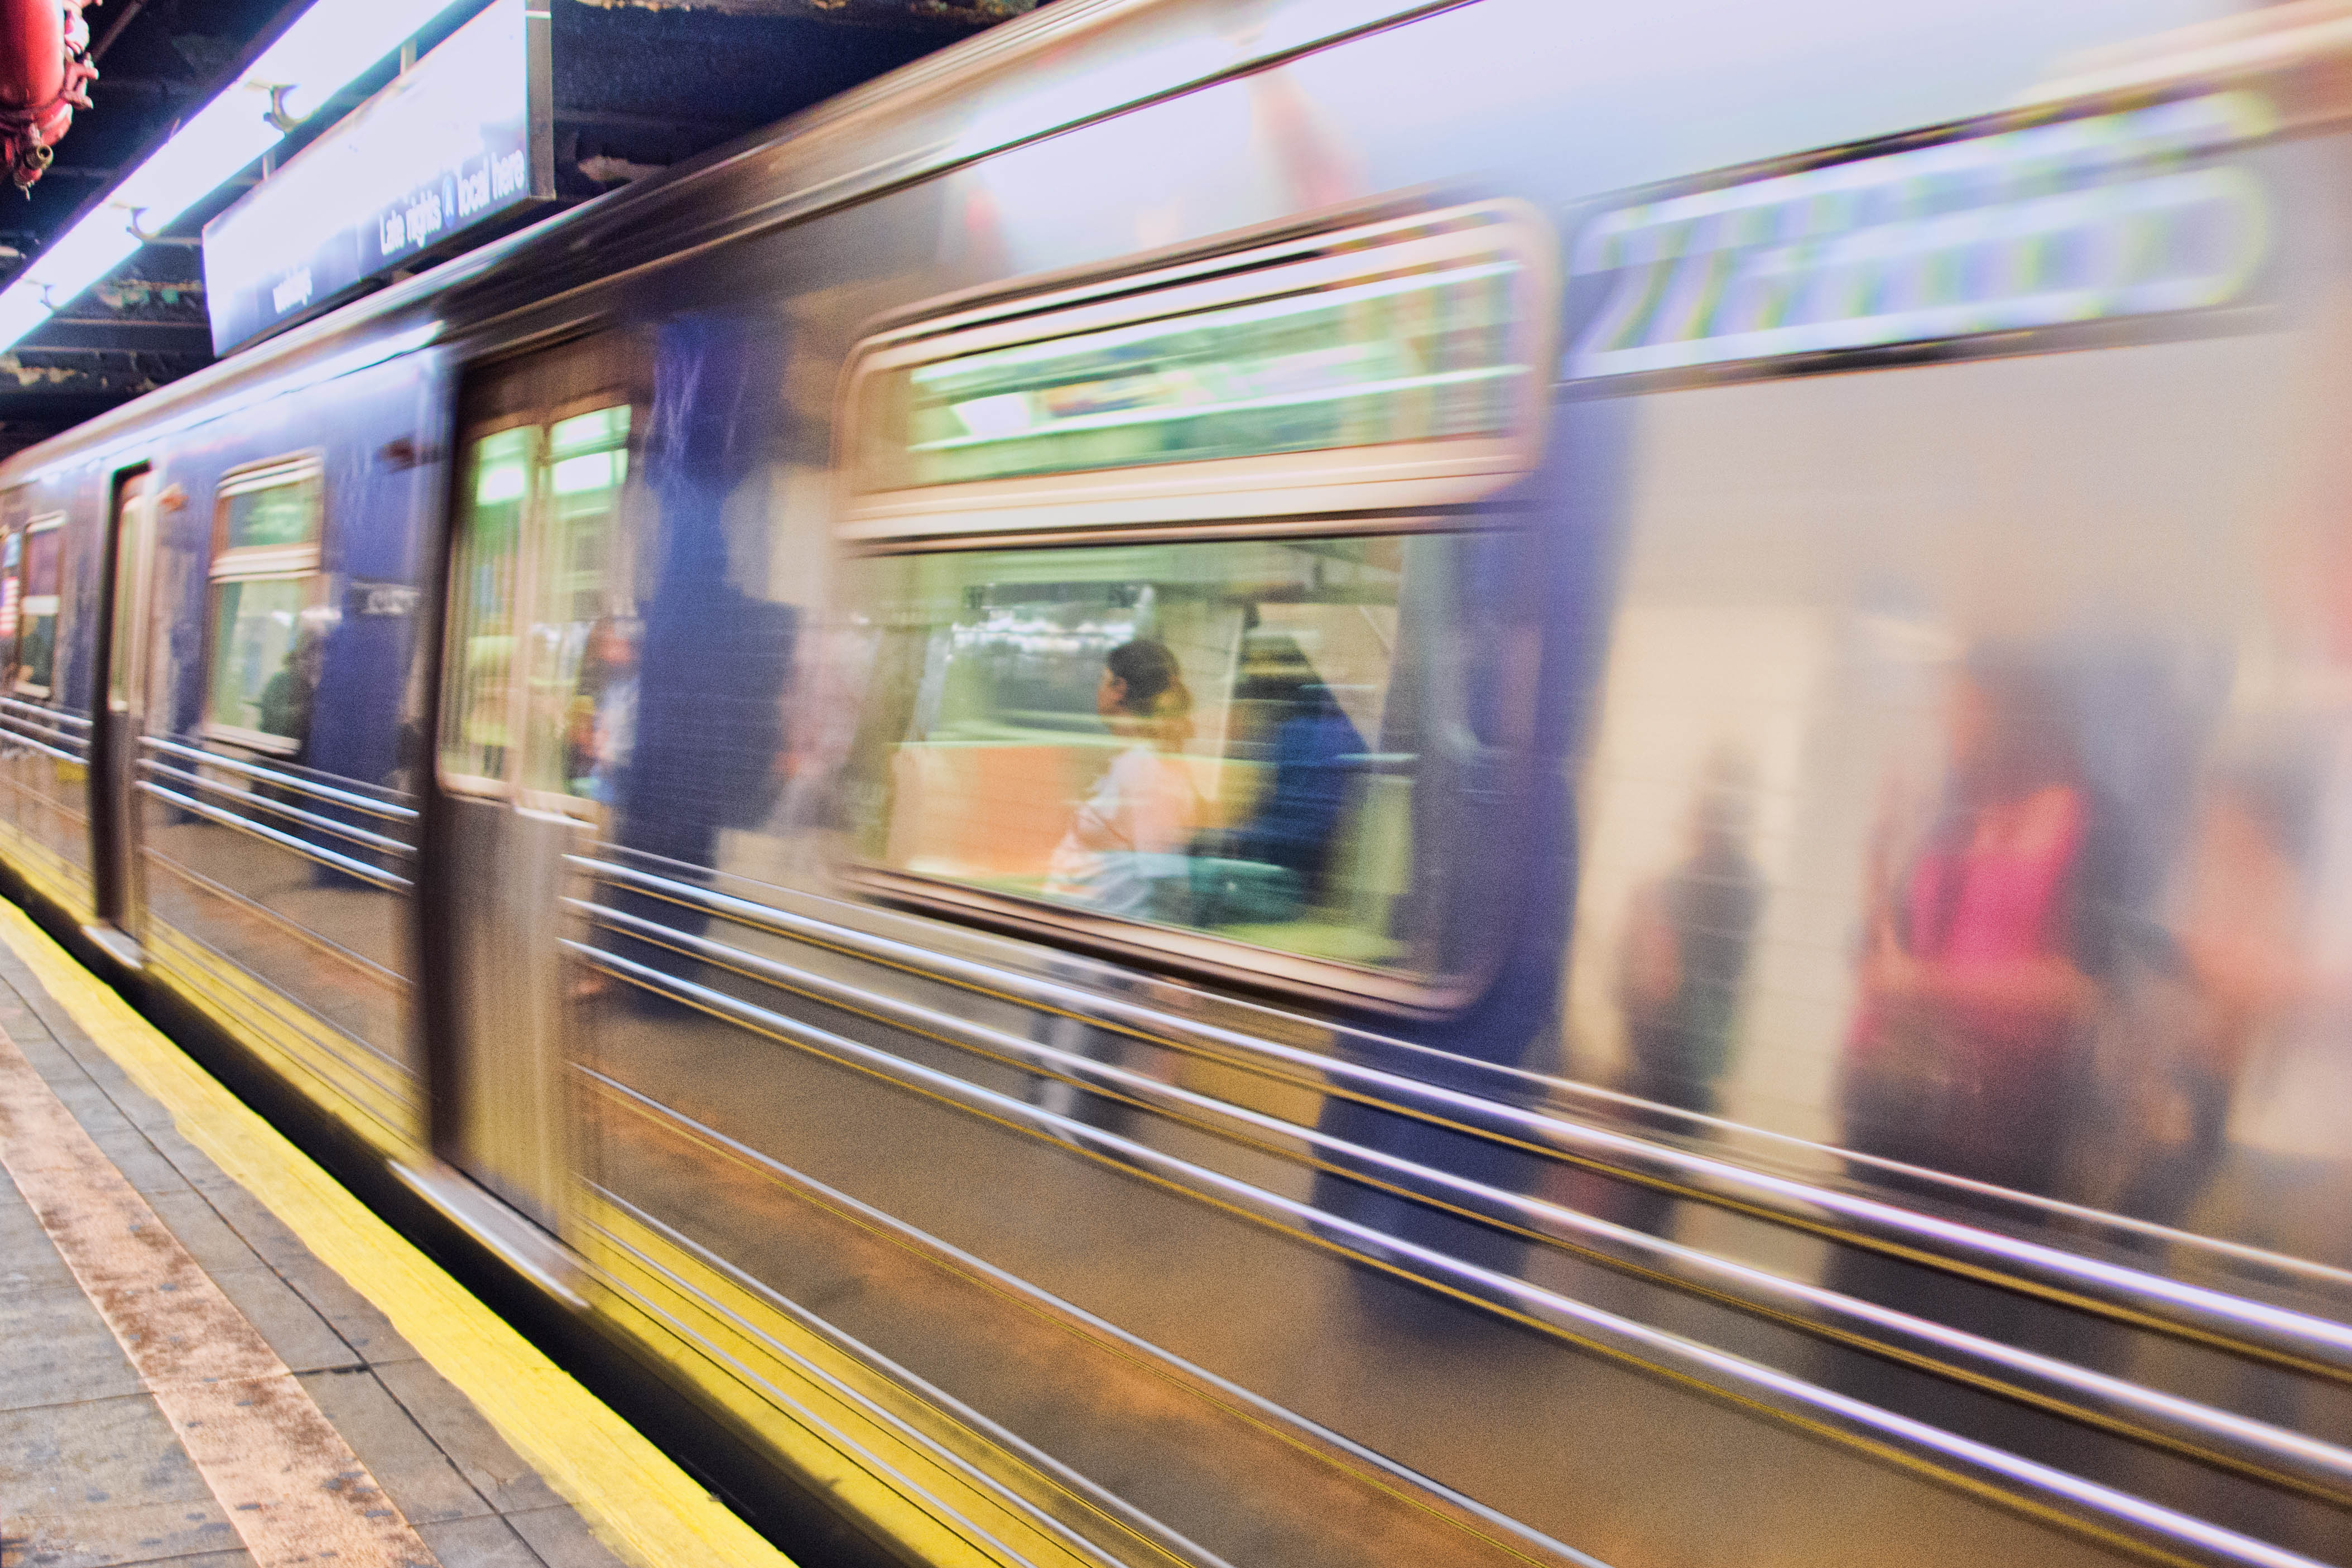
train, manhattan, subway, transport, vehicle, train station, public transport, metro station, streetphotography, newyork, passenger, metropolitan area, rapid transit